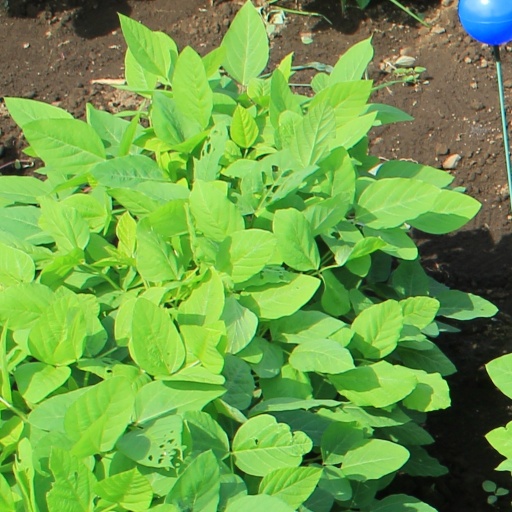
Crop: soybean